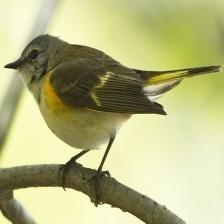
Species: AMERICAN REDSTART
Scientific name: SETOPHAGA RUTICILLA